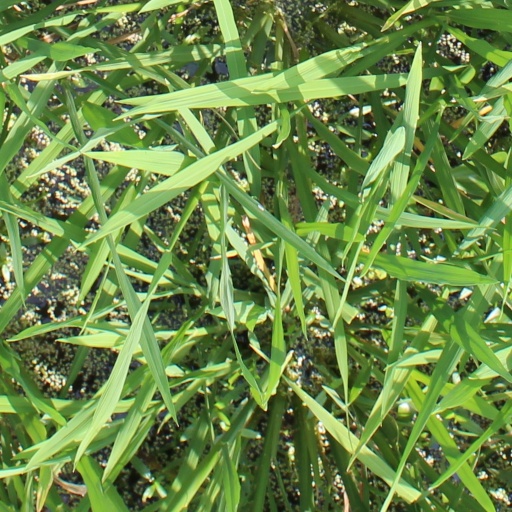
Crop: rice